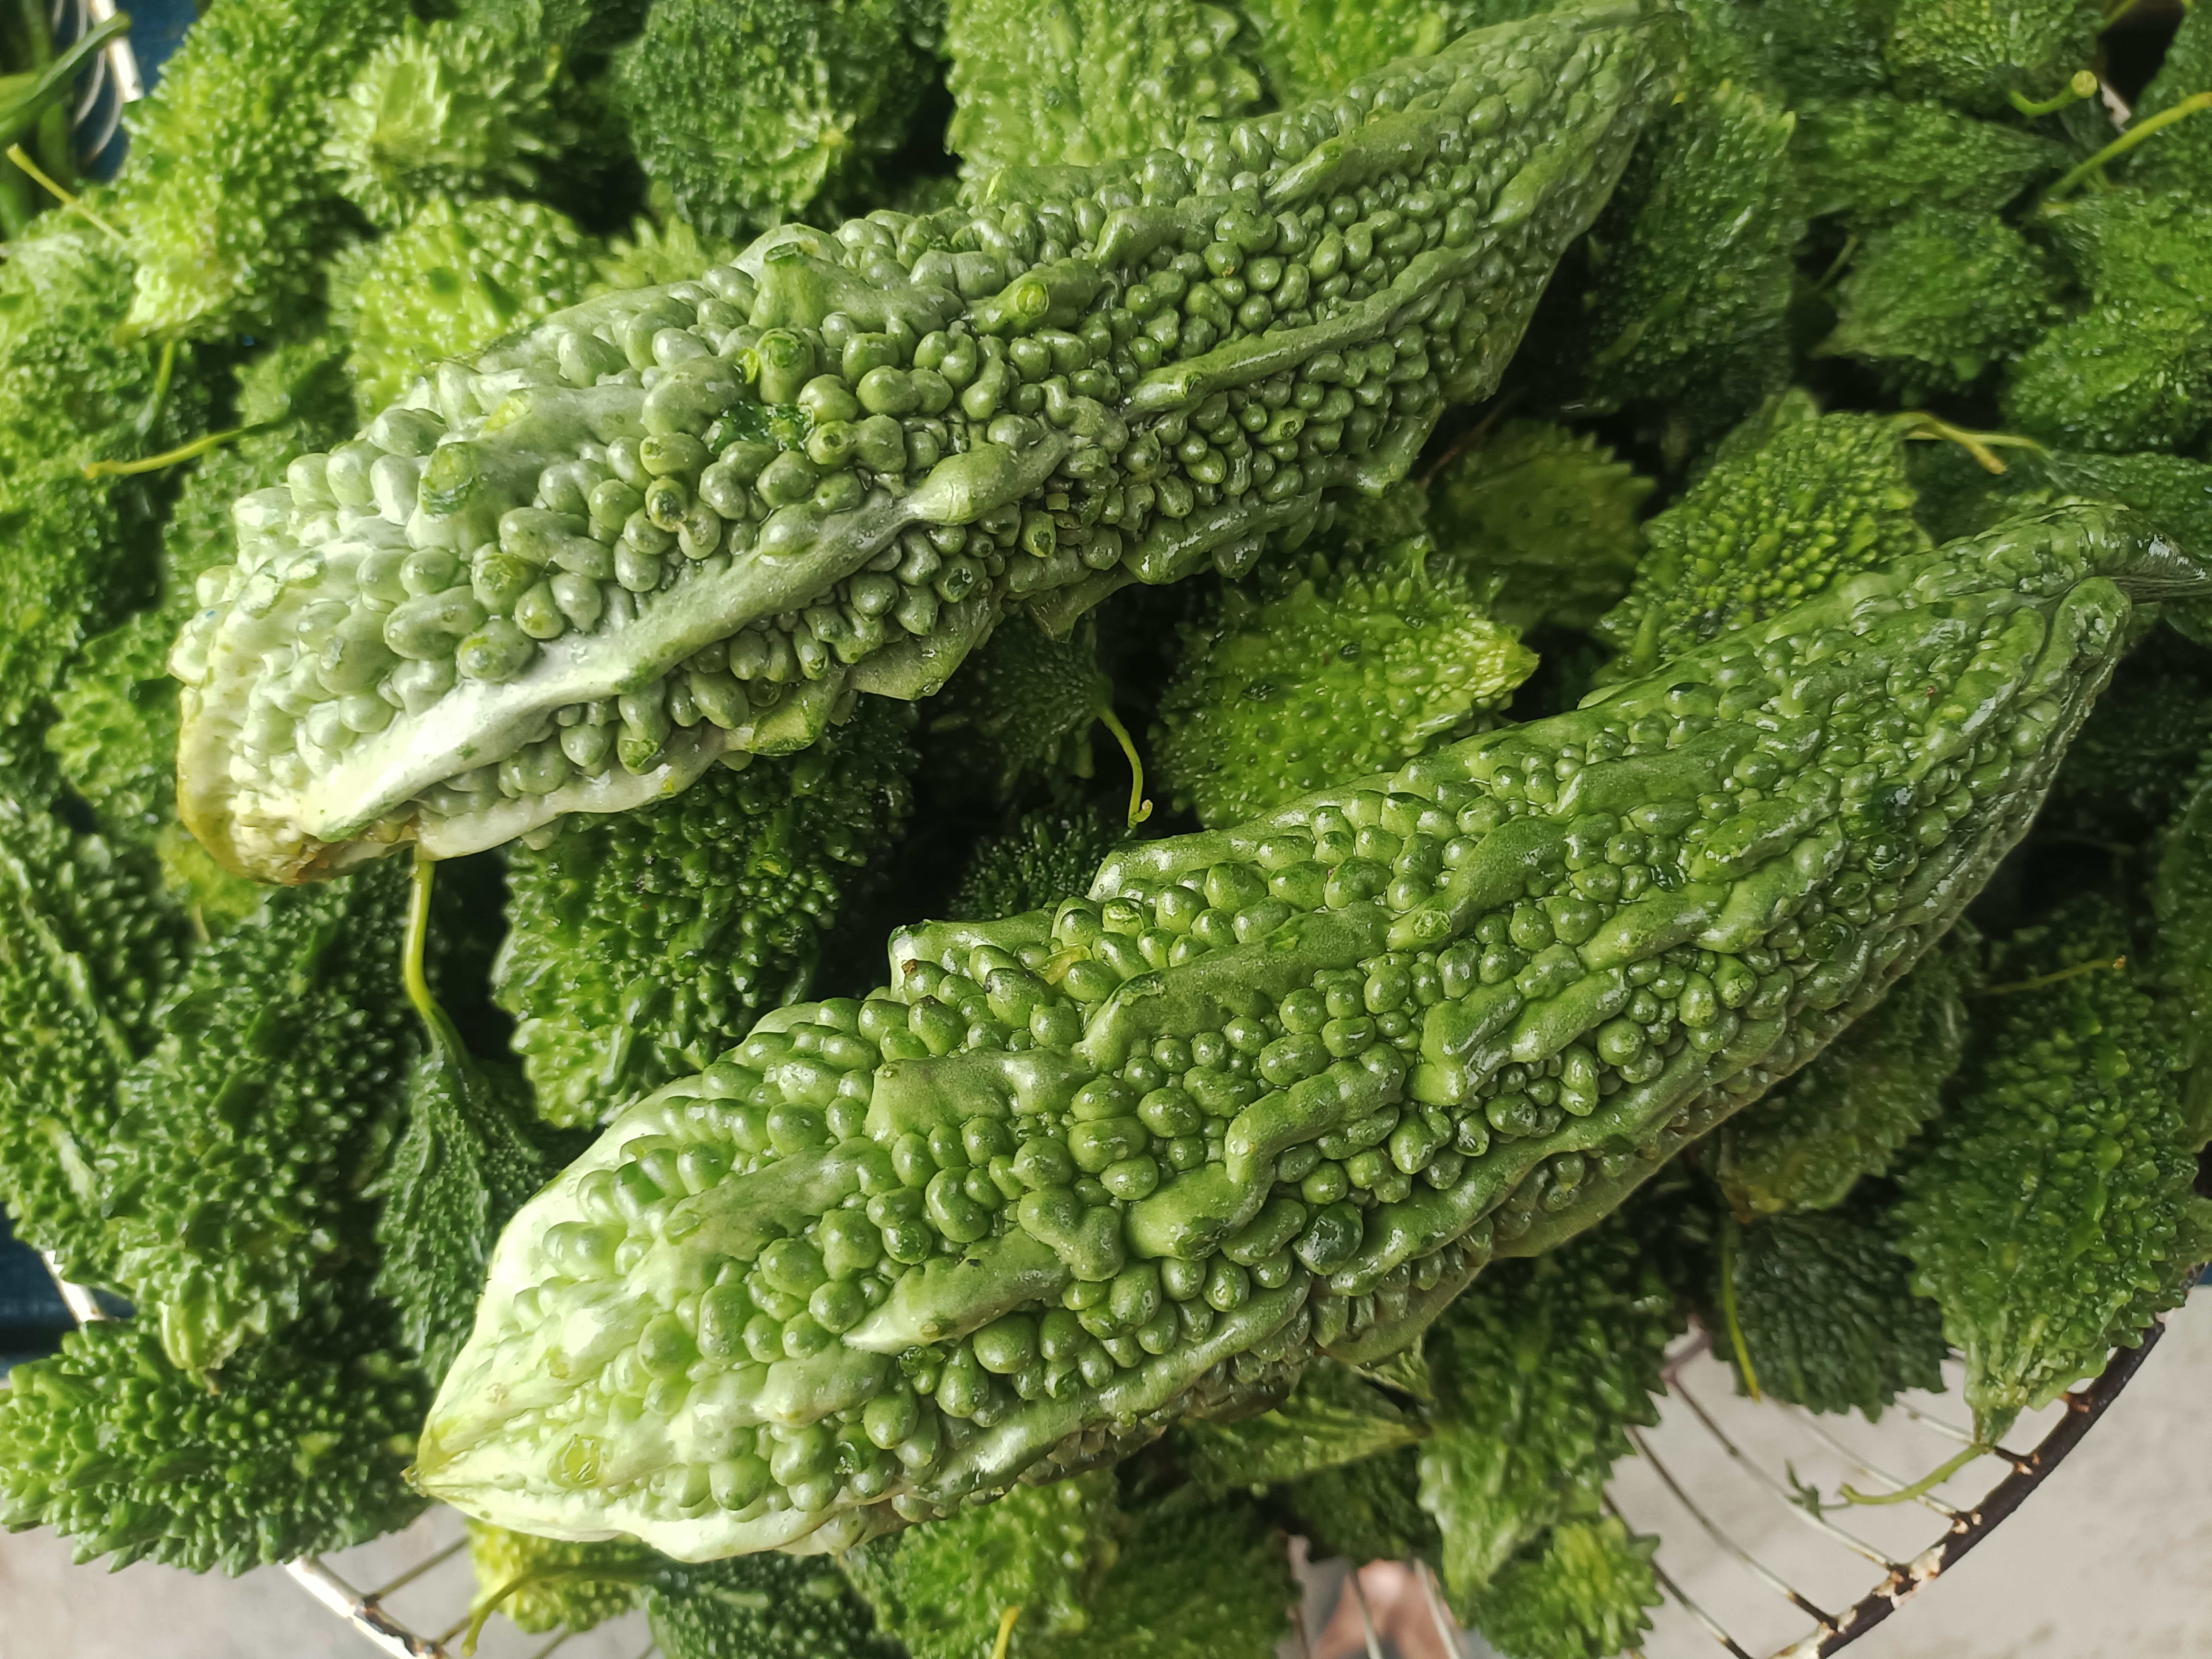
Label: Momordica charantia